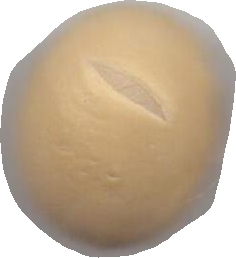
Variety: Dega